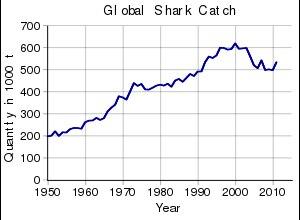
Le déclin des populations de requins est corrélé à l'accroissement des activités humaines durant la fin du XXᵉ siècle. Le nombre d'espèces de requins considérées comme menacées est passé de seulement 15 espèces en 1996, à plus de 180 espèces en 2010, dont 30 en voie d'extinction. 1,41 million de tonnes de requins sont capturés chaque année, ce qui correspond, selon le modèle des moyennes de poids adopté, à une mortalité de 63 à 273 millions de requins par an.
Le shark finning est une pratique consistant à capturer des requins pour leur couper les ailerons et la nageoire caudale puis à les rejeter mutilés à la mer. Les éléments anatomiques prélevés servent à la préparation d'une soupe traditionnelle chinoise. Les Chinois lui accordent de nombreuses vertus thérapeutiques, non démontrées scientifiquement, alors qu'elle est dangereuse pour la santé. Pratiquée aussi bien par des pêcheurs des pays mal-développés que des pays développés, le finning n'est ni géré, ni surveillé dans la plupart des pays. La majorité des ailerons sont exportés vers le marché asiatique, où ils sont vendus au détail. Depuis les années 1980, cette pêche a considérablement augmenté, du fait de la demande croissante d'ailerons, de l'amélioration des techniques de pêche et de la mondialisation de l'économie de marché.
Les requins, squales ou sélachimorphes forment un super-ordre de poissons cartilagineux, possédant cinq à sept fentes branchiales sur les côtés de la tête et les nageoires pectorales qui ne sont pas fusionnées à la tête.
La surpêche est la pêche excessive ou pêche destructive de la ressource pratiquée par l'homme sur certains poissons, crustacés ou mollusques. C'est une tendance observée dans presque toutes les pêcheries de la planète, qui préoccupe la FAO et l'ONU car menaçant la sécurité alimentaire et les équilibres écologiques marins. Selon la Banque mondiale et la FAO, en 2009 le coût de « la sous-performance annuelle des pêcheries mondiales représentait 50 milliards de dollars » perdus.